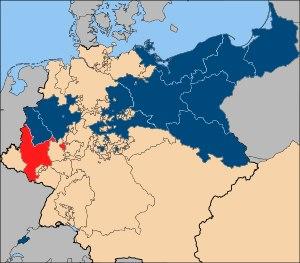
Le grand-duché du Bas-Rhin, ou province du Bas-Rhin, fut de 1815 à 1822 une province du Royaume de Prusse dont le chef-lieu était Coblence.